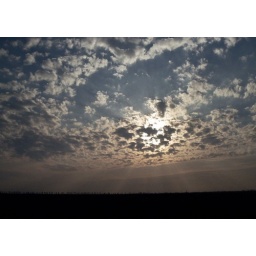
a sky and a road sorrounded by trees on the horizon.